Brno

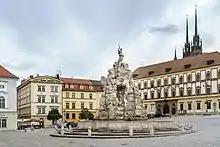
The Vegetable Market with Parnas fountain

With over 40,000 students, Masaryk University is the largest university in Brno and the second biggest in the Czech Republic. It consists of nine faculties, with more than 190 departments, institutes, and clinics.